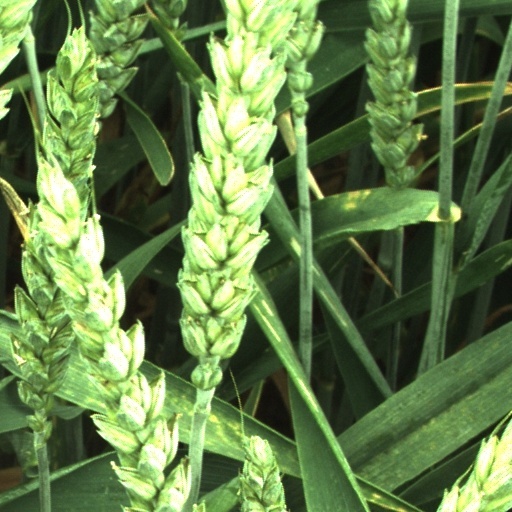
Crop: wheat